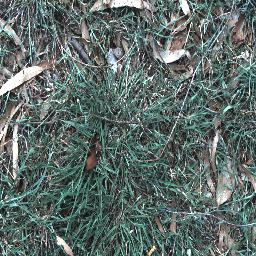
Label: negative